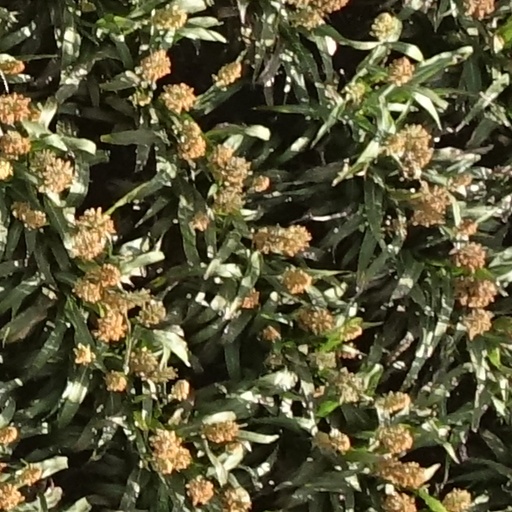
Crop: sorghum